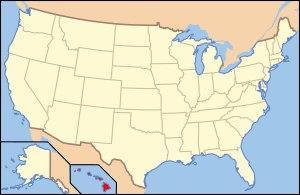
Hawaï procéda à sa dernière pendaison en 1944, depuis la législation de l'archipel ne prévoit pas l'application de la peine de mort, y compris lorsqu'il a été admis au statut d'État américain en 1959. En 2003, le sénateur en fonction, Willie Espero, avait avancé l'idée d'une réintroduction de la peine de mort par injection létale pour les meurtriers de personnes mineures. La population étant majoritairement opposée à ce type de peine, aucune loi en ce sens n'a finalement été adoptée.